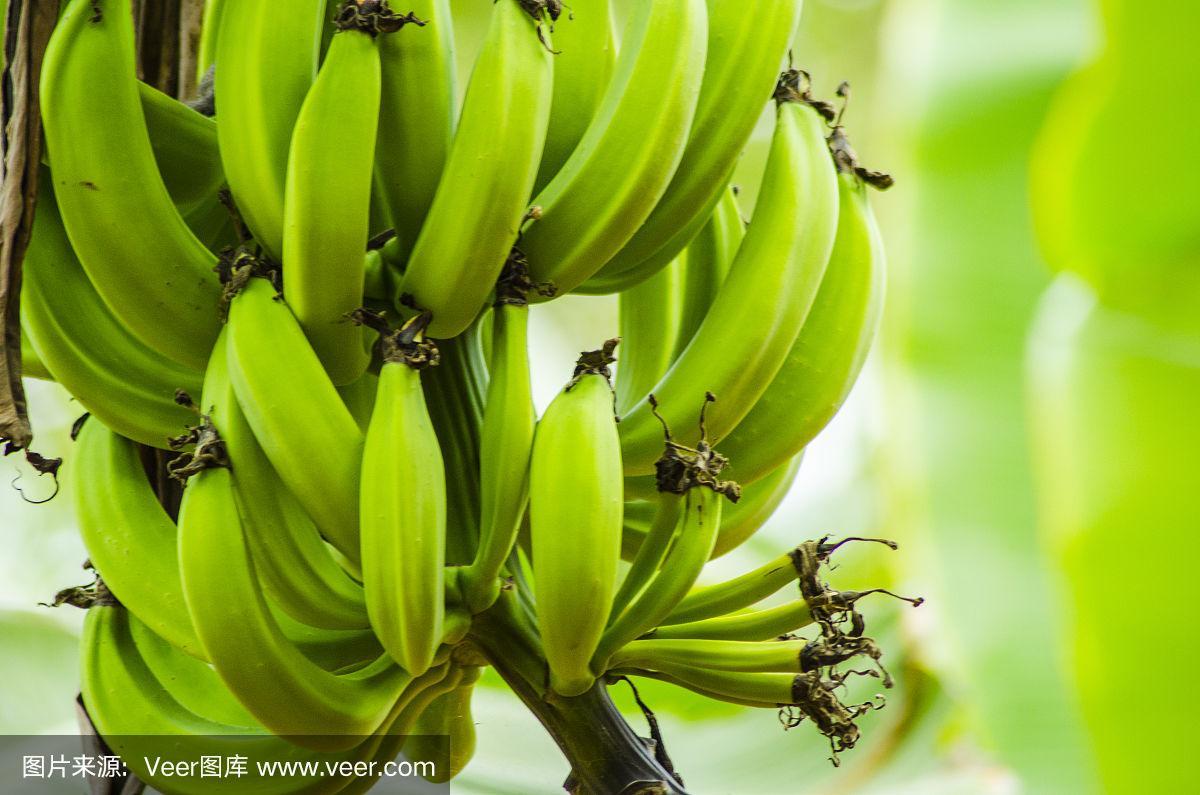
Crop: unknown
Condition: banana